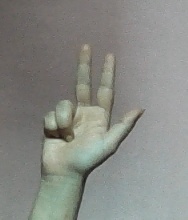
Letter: al